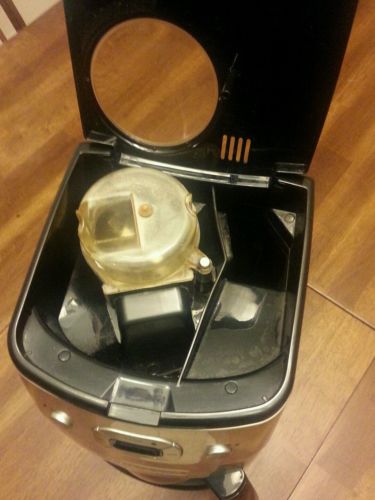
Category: coffee maker